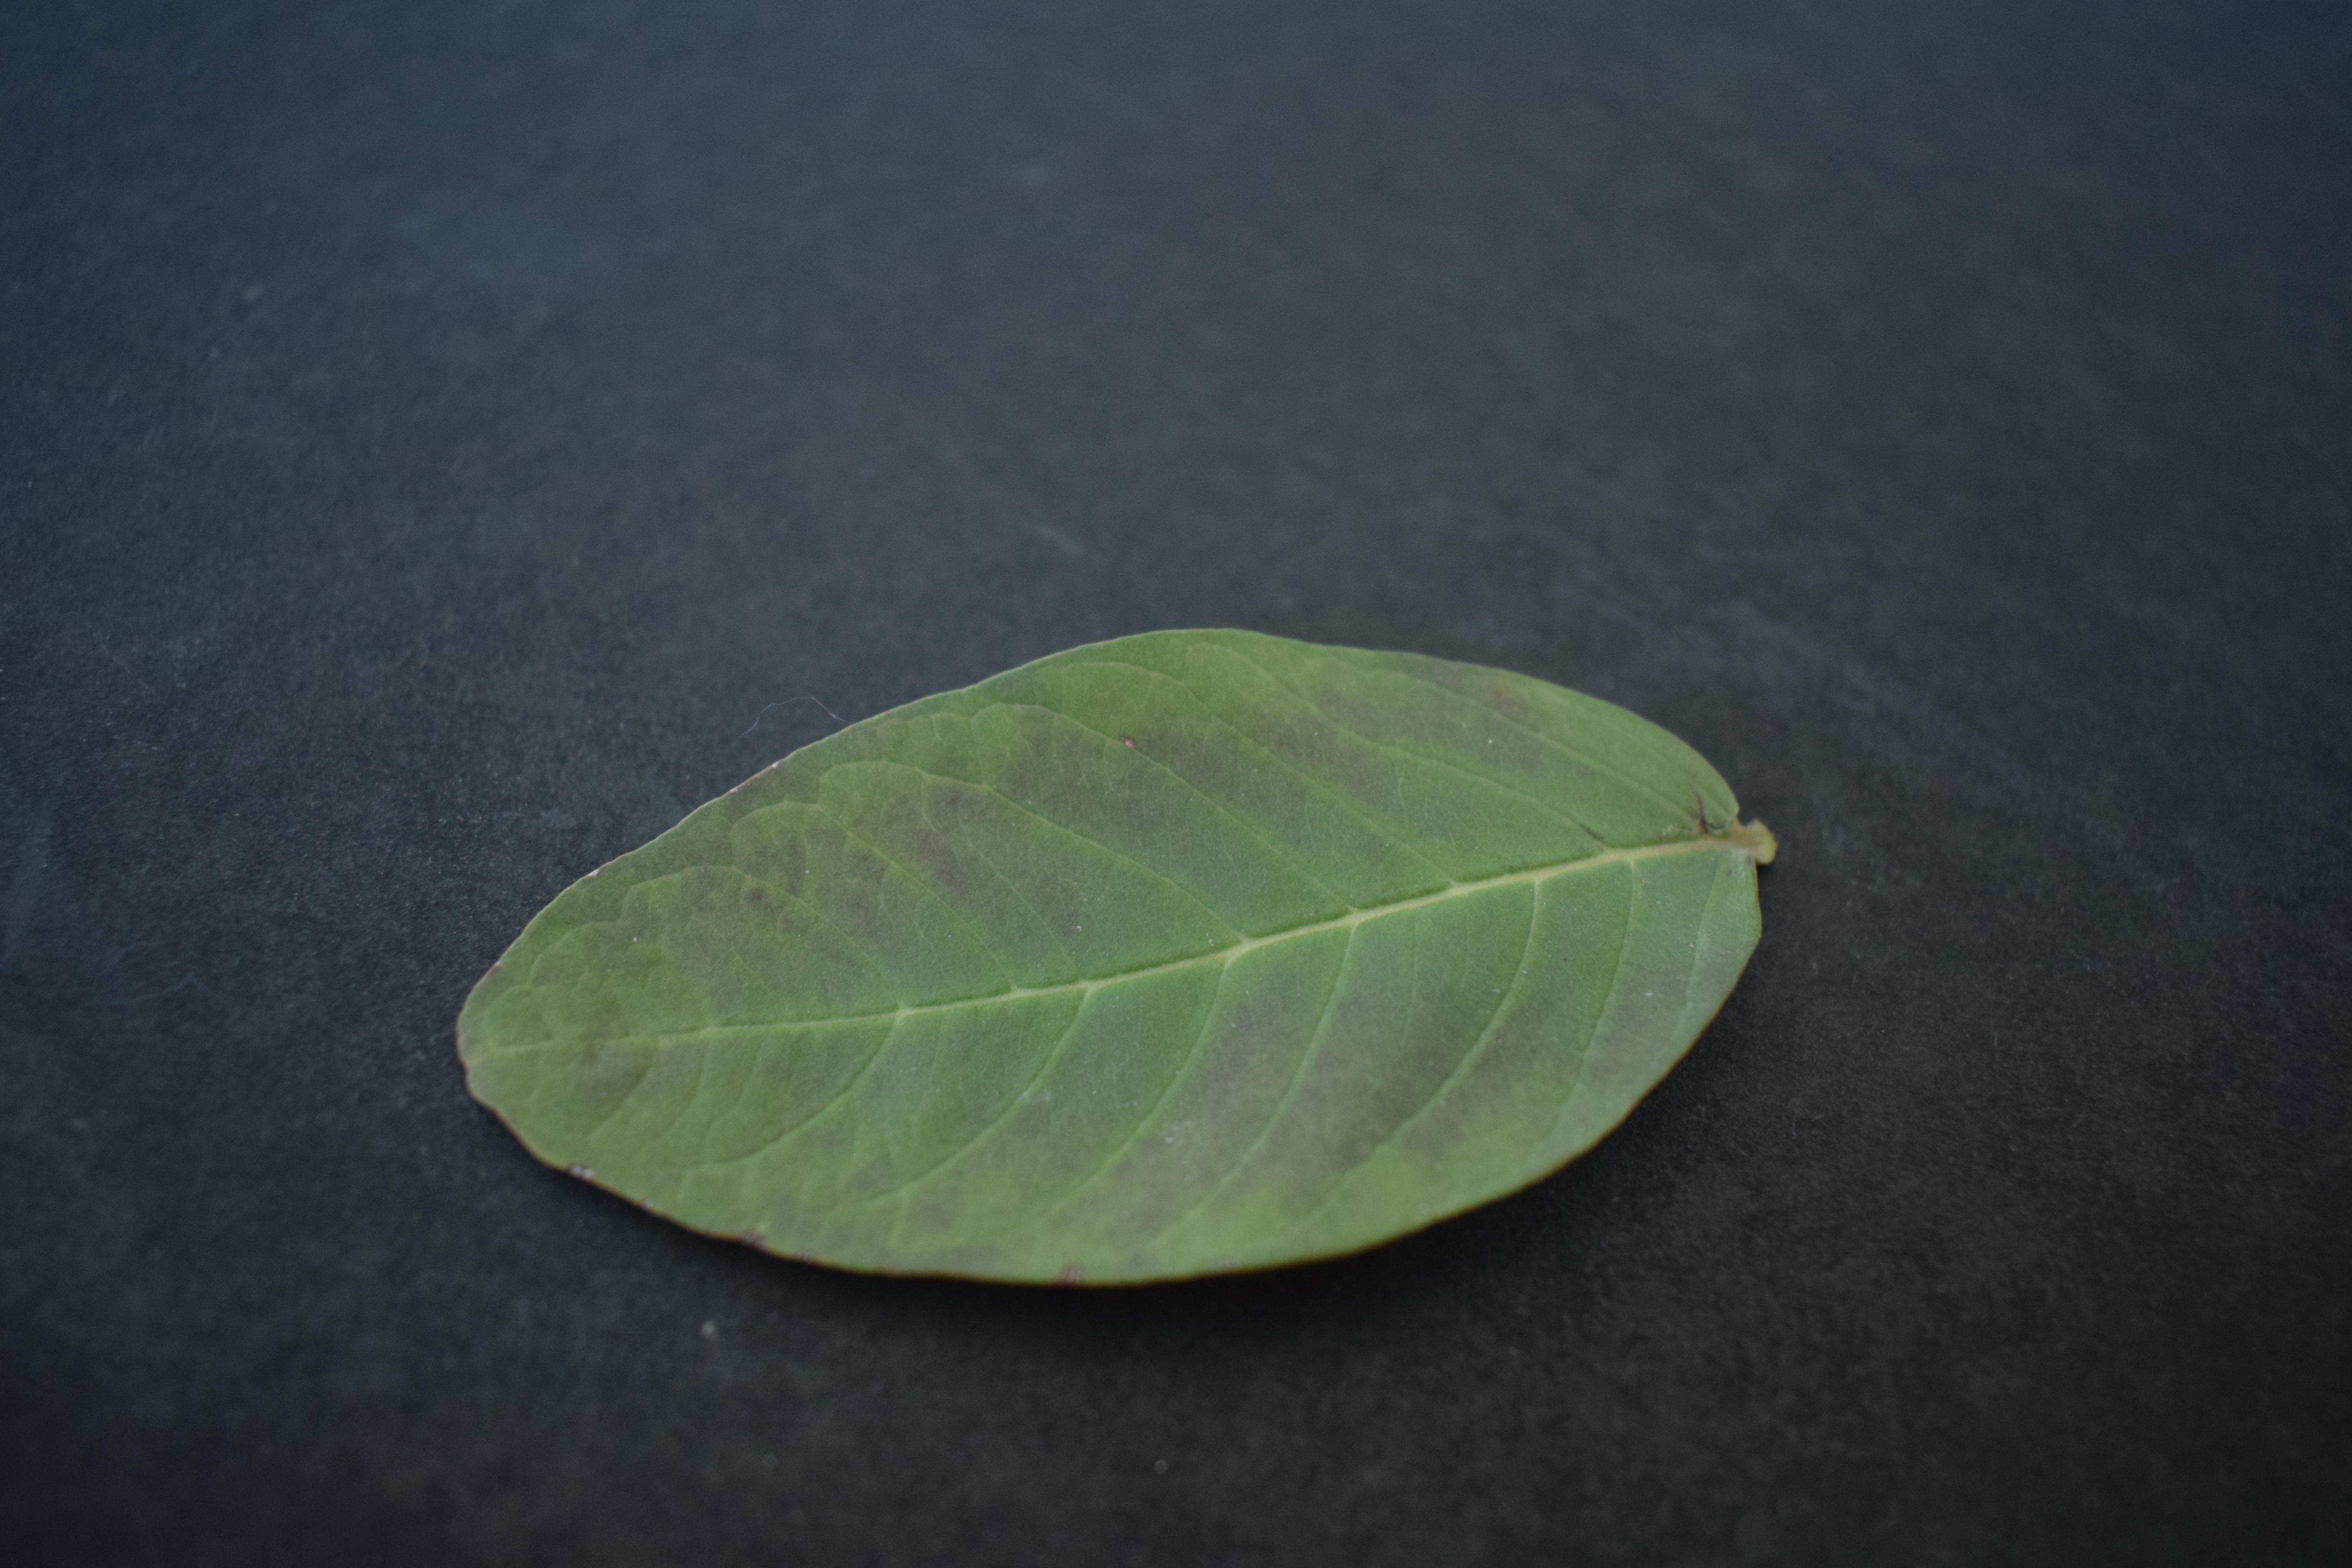
Plant species: Guava